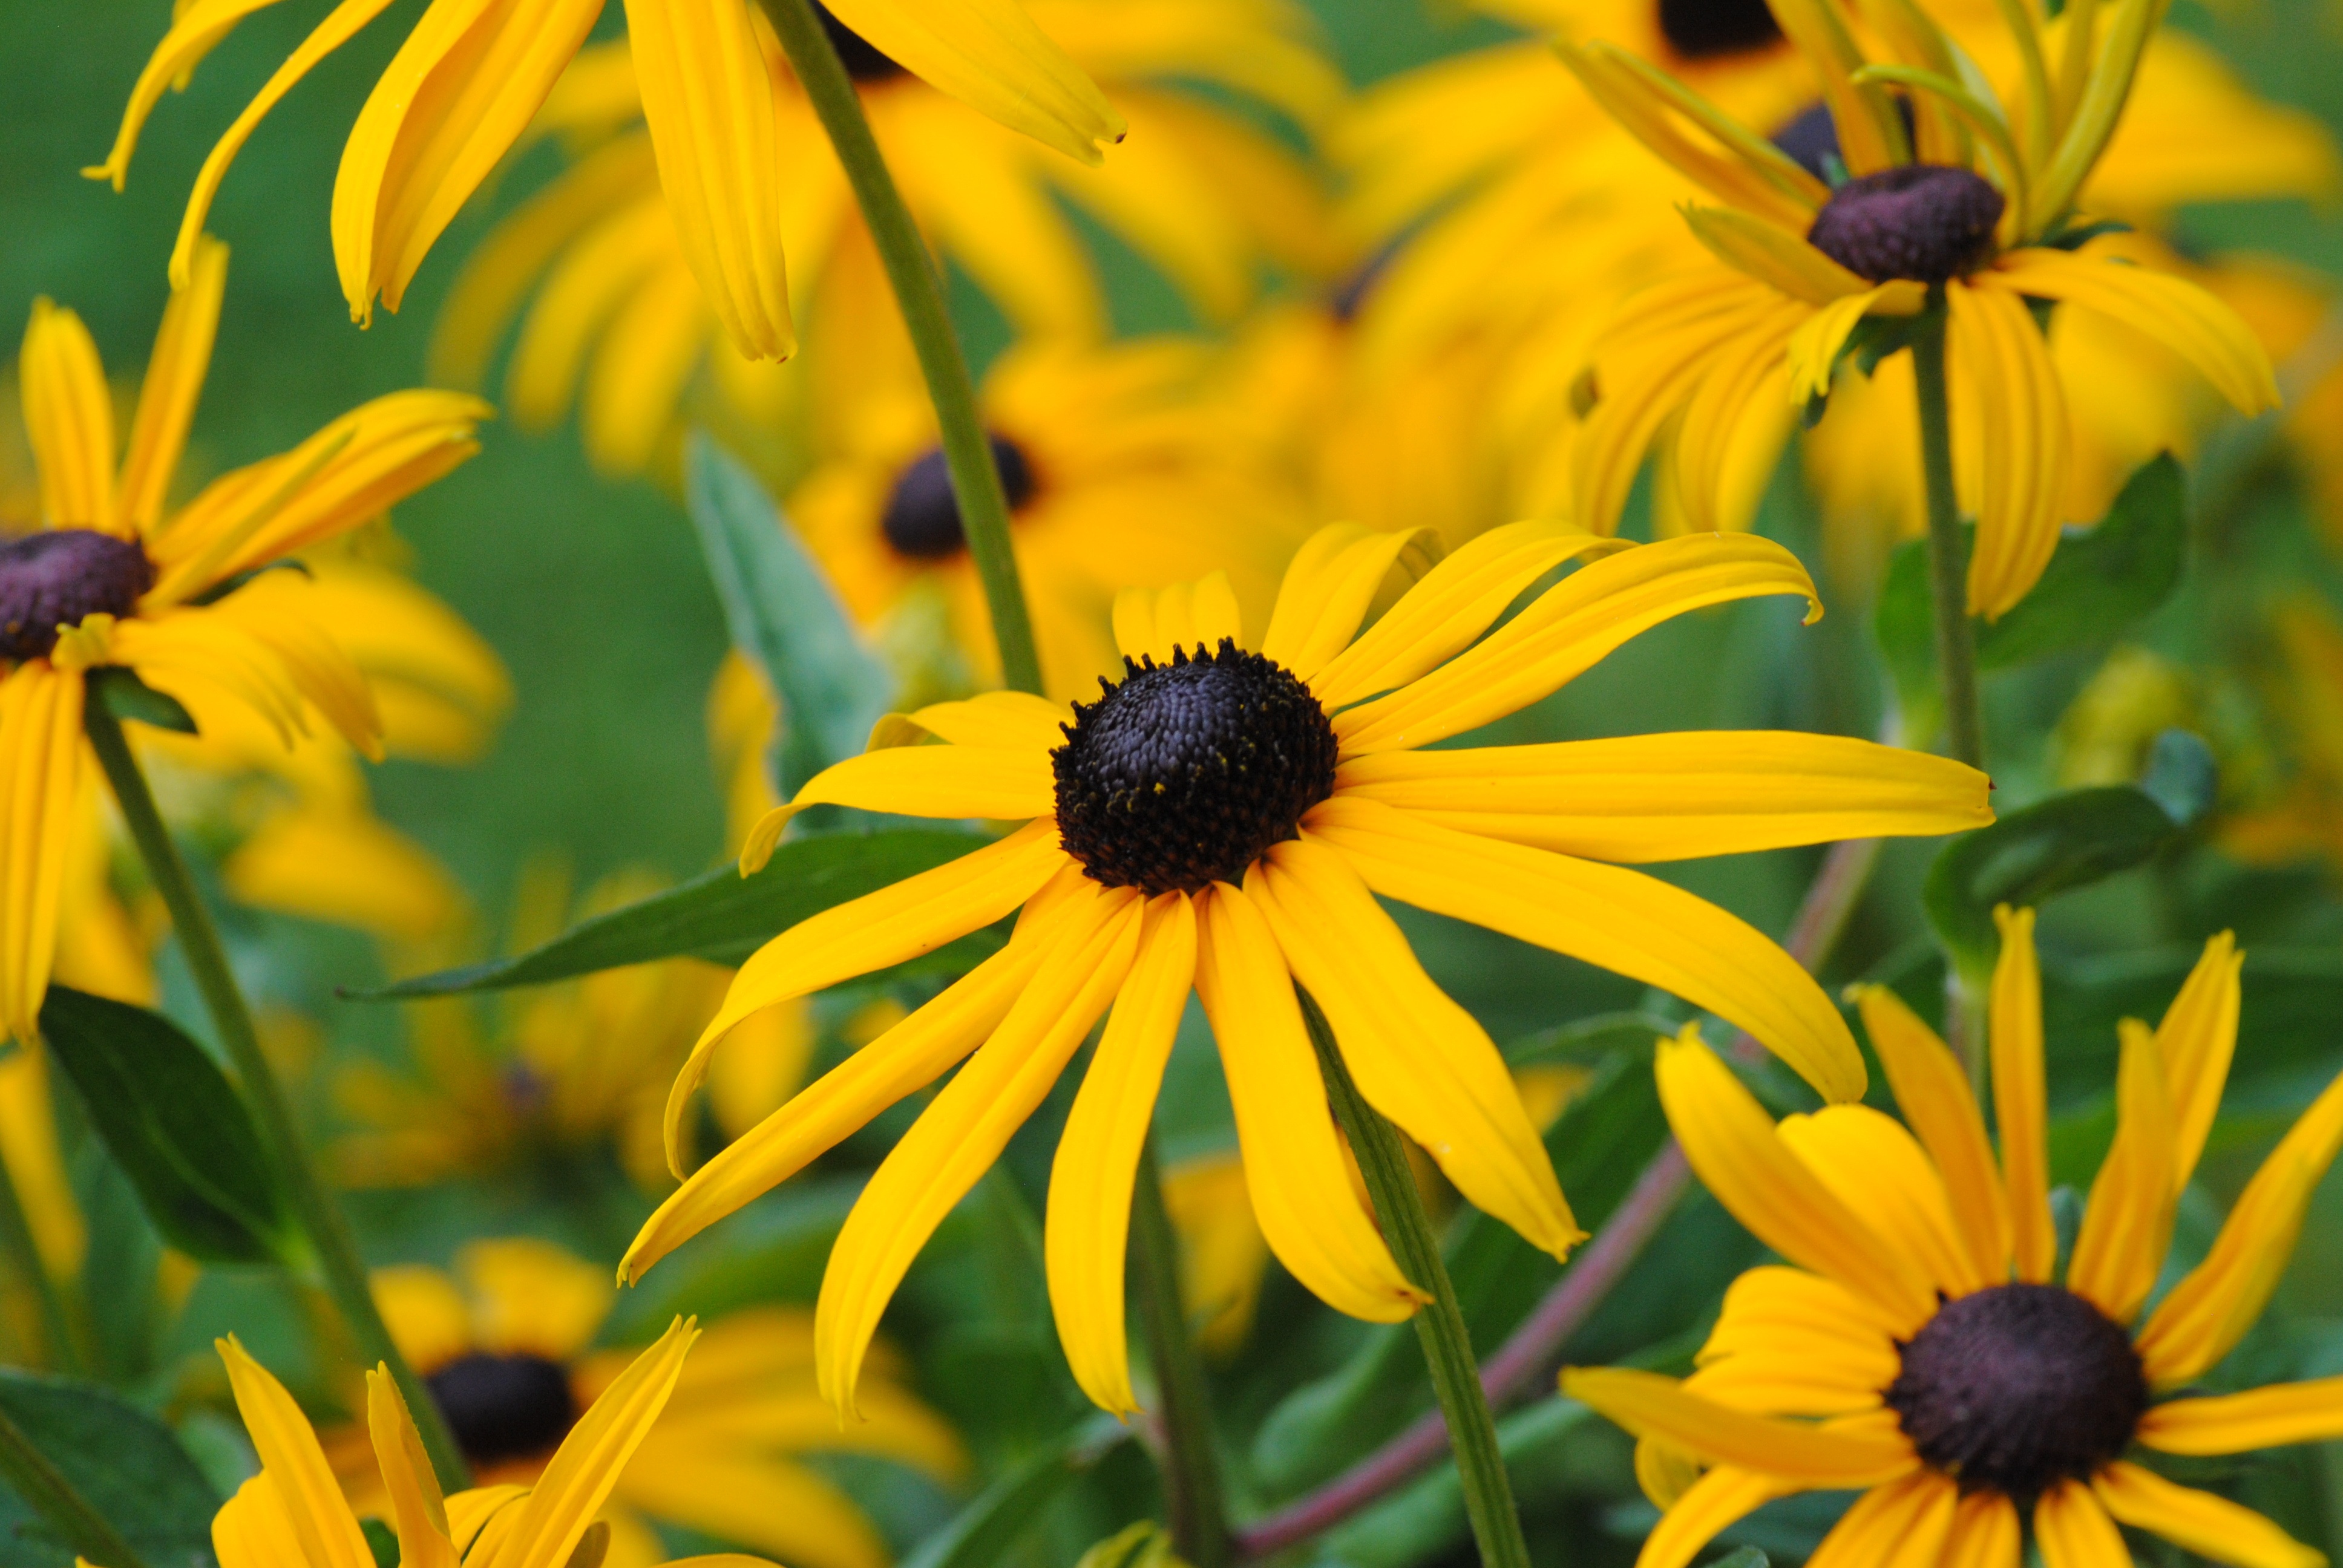
nature, plant, field, meadow, flower, petal, summer, green, botany, yellow, garden, close, flora, fauna, wildflower, close up, sun hat, nectar, macro photography, flowering plant, daisy family, land plant